Oued El Harrach

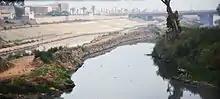
Oued el Harrach

Oued El Harrach crosses the Mitidja plain from Bougara and irrigates agricultural areas all around, thanks in particular to its tributaries and canals, Oued Djemâa, Oued Baba Ali, Oued El Terro and Wadi Semar which crosses an industrial zone Of the eastern suburbs of Algiers.